Hilbert's sixth problem

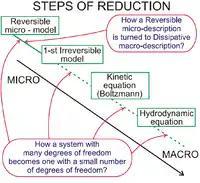
Stairs of model reduction from microscopic dynamics ("the atomistic view") to macroscopic continuum dynamics ("the laws of motion of continua") (Illustration to the content of the book)

David Hilbert himself devoted much of his research to the sixth problem; in particular, he worked in those fields of physics that arose after he stated the problem.